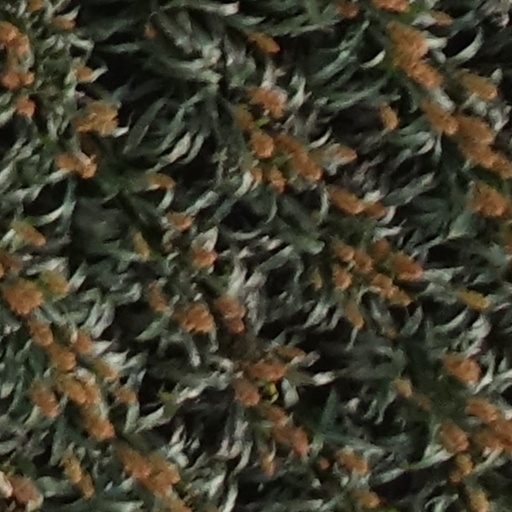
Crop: sorghum